Abiy Ahmed

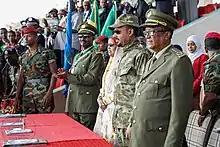
Abiy with military commanders in February 2019

Upon taking office, Abiy stated his willingness to negotiate an end to the Ethio-Eritrean conflict. In June 2018, it was announced that the government had agreed to hand over the disputed border town of Badme to Eritrea, thereby complying with the terms of the 2000 Algiers Agreement to bring an end to the state of tension between Eritrea and Ethiopia that had persisted despite the end of hostilities during the Ethiopia-Eritrea War. Ethiopia had until then rejected the international boundary commission's ruling awarding Badme to Eritrea, resulting in a frozen conflict (popularly termed a policy of "no war, but no peace") between the two states.